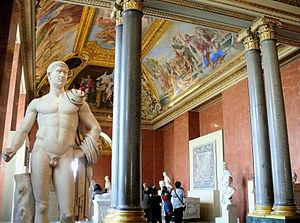
Palais du Louvre - Appartements d'été de la reine Anne d'Autriche - Antiquités romaines. Principalement la salle 25 avec au mur la mosaique du Jugement de Paris. Et au premier plan la statue de l'empereur Othon de la salle 24.
Le musée du Louvre est un musée situé à Paris, en France.